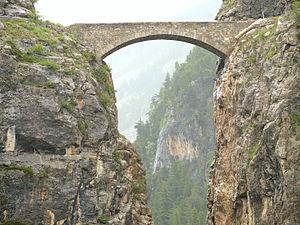
Saint-Paul-sur-Ubaye - Le pont du Châtelet sur l'Ubaye
Le pont du Châtelet est un élément du seul accès carrossable du hameau de Fouillouse. Il est à largeur de voie unique de 3m, situé sur la commune de Saint-Paul-sur-Ubaye. Malgré son arche unique de pierres, il semble comme posé au sommet d'une gorge étroite de 27 mètres, très profonde, car il surplombe la rivière Ubaye de 108 mètres. Autant l'écrin montagneux, la roche aux tons ocre-gris, l'étroitesse, comme l'enchainement immédiat avec un petit tunnel de roche à voie unique, rendent le site vraiment marquant. L'unique possibilité d'accès piéton et muletier prit fin en 1888 avec la mise en service de cette route pour le tout premier carrossage.
Fouillouse est un hameau des Alpes-de-Haute-Provence sur la commune de Saint-Paul-sur-Ubaye.
Cette liste de ponts de France présente une liste de ponts remarquables de France, tant par leurs caractéristiques dimensionnelles, que par leur intérêt architectural ou historique.